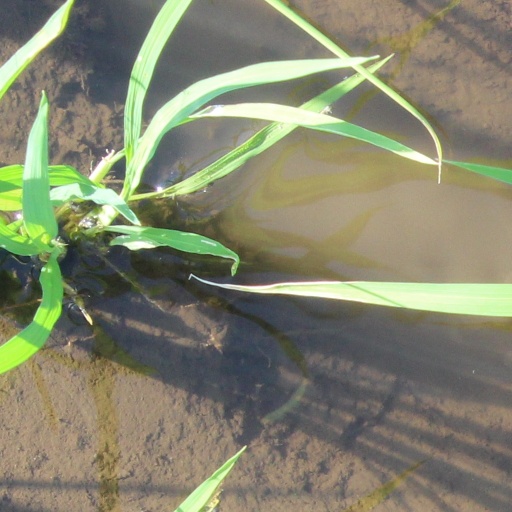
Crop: rice